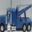
Label: truck